Galina Konovalova

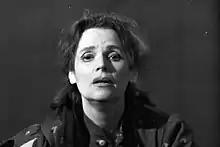
Konovalova as Avdotya in "Children of the Sun" (1968)

Galina Lvovna Konovalova (1 August 1916 – 21 September 2014) was a Russian actress known for her work at the Vakhtangov Theatre in Moscow. In 2012, Konovalova debuted in a production of "Uncle Vanya" on London's West End. Her London performances, which occurred when she was 97 years old, drew new attention to her career, which spanned from the 1930s to 2014.